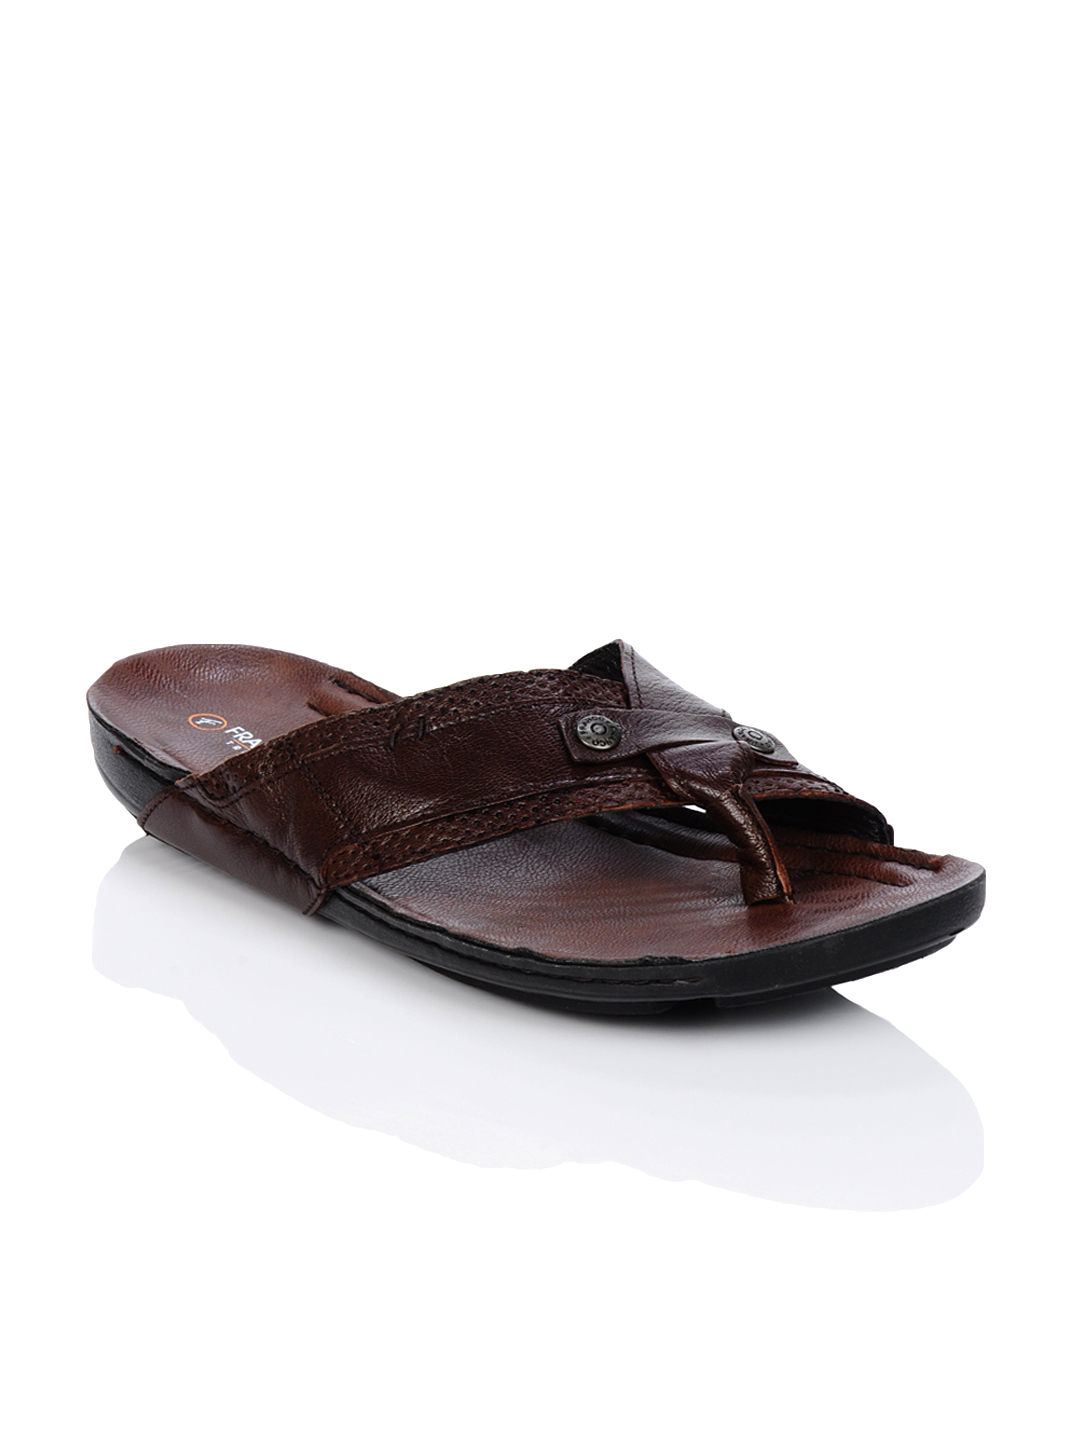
Franco Leone Men Brown Sandals
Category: Footwear / Sandal / Sandals
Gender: Men
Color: Brown
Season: Summer 2013
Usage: Casual